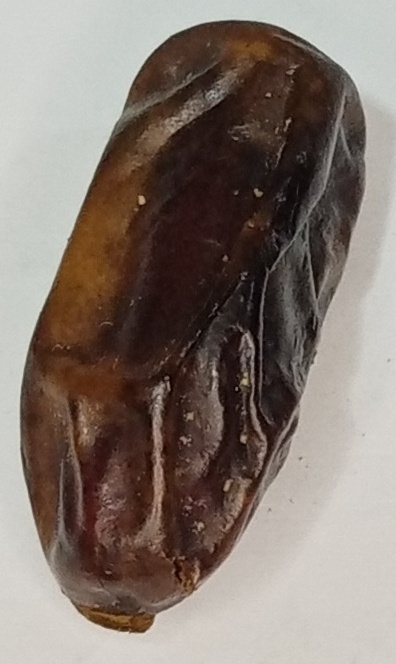
Variety: gajar
Size: large
Grade: grade-2